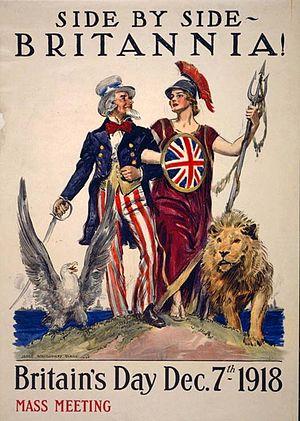
Oncle Sam est un personnage emblématique, allégorie des États-Unis.